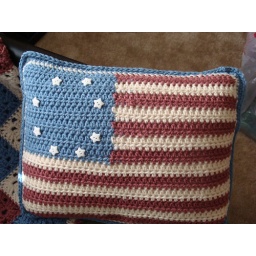
american flag pillow in country colors of red, white and blue. hand sewn button stars